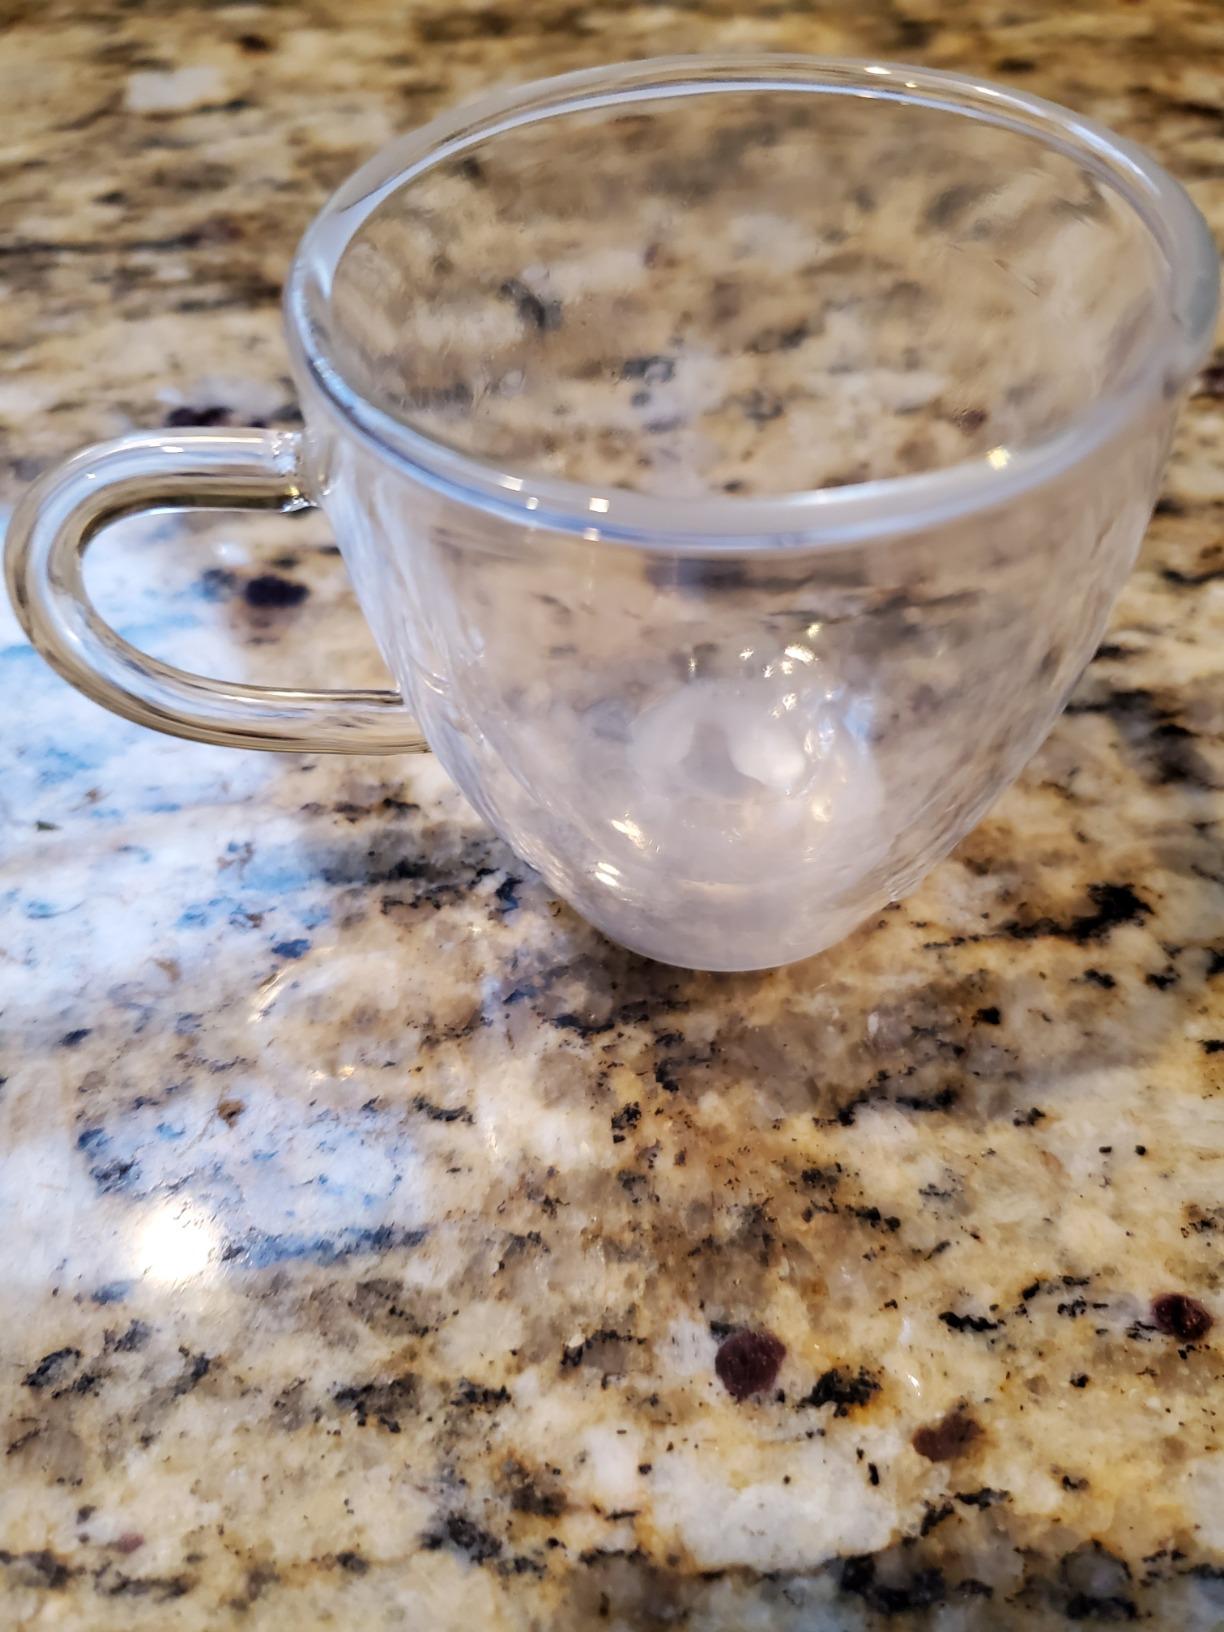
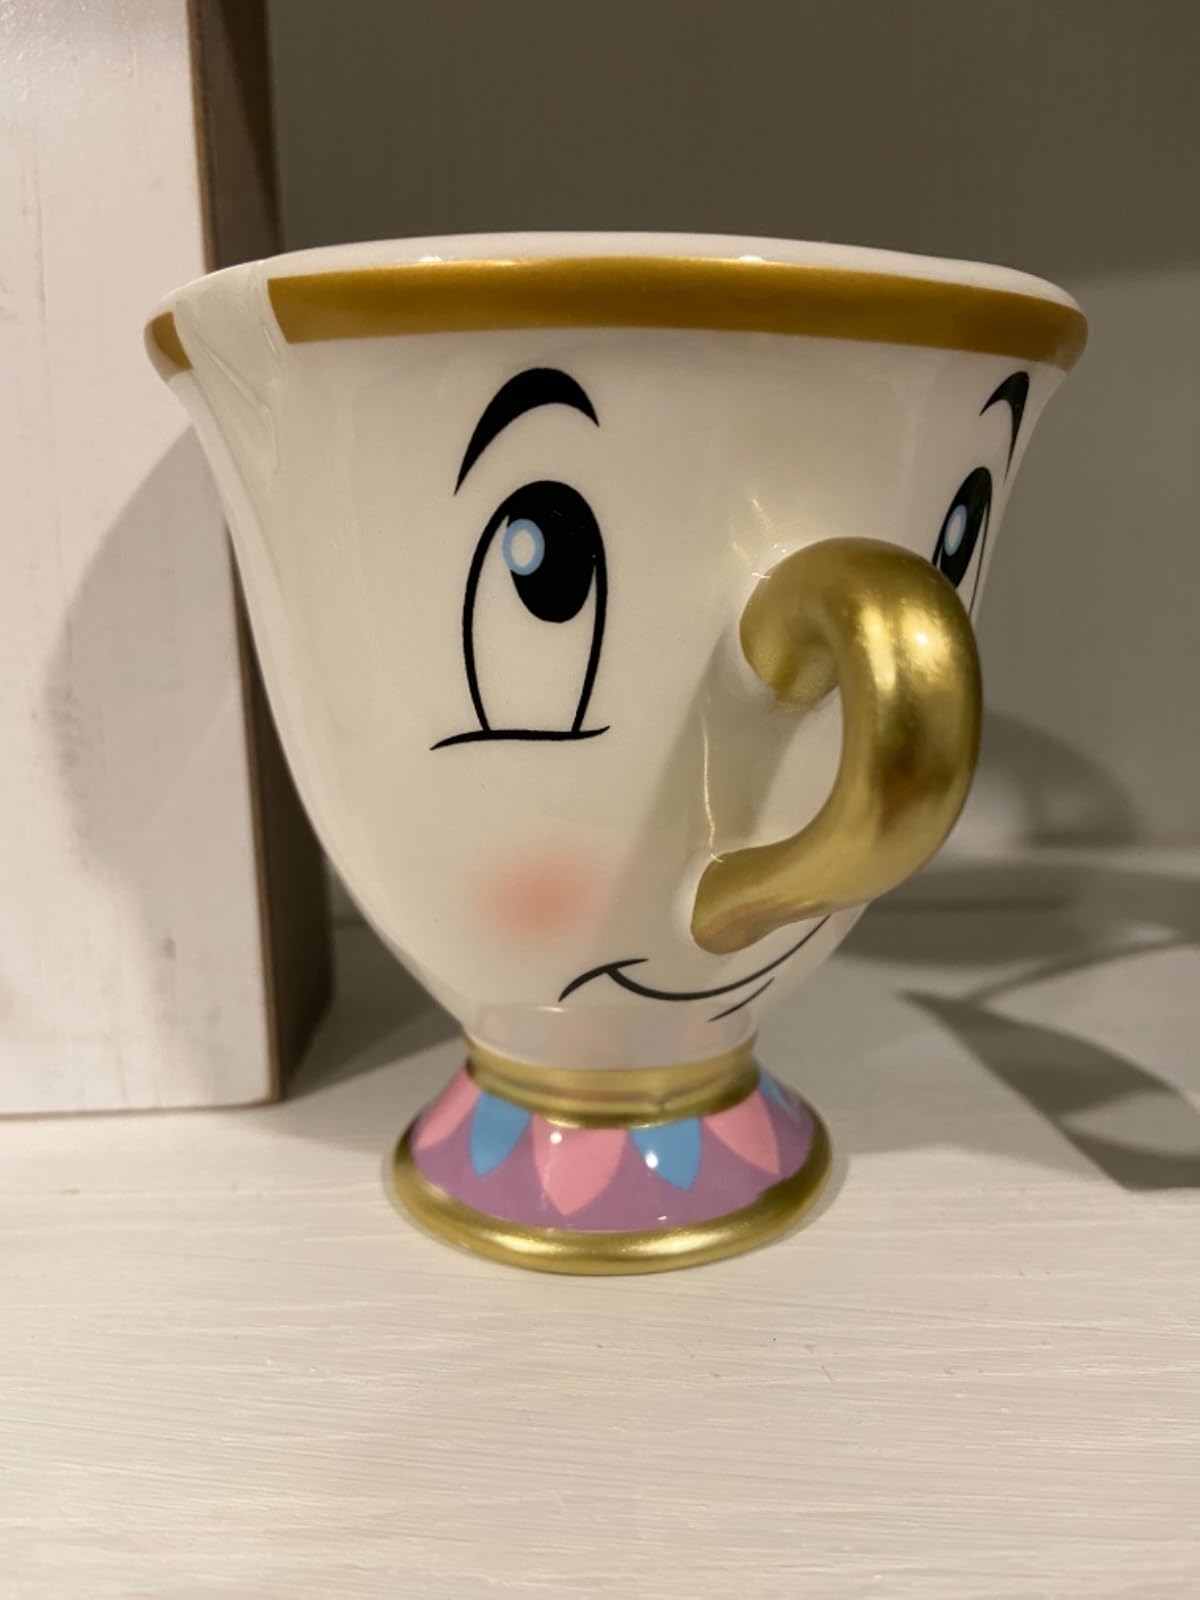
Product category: items_mug
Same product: no